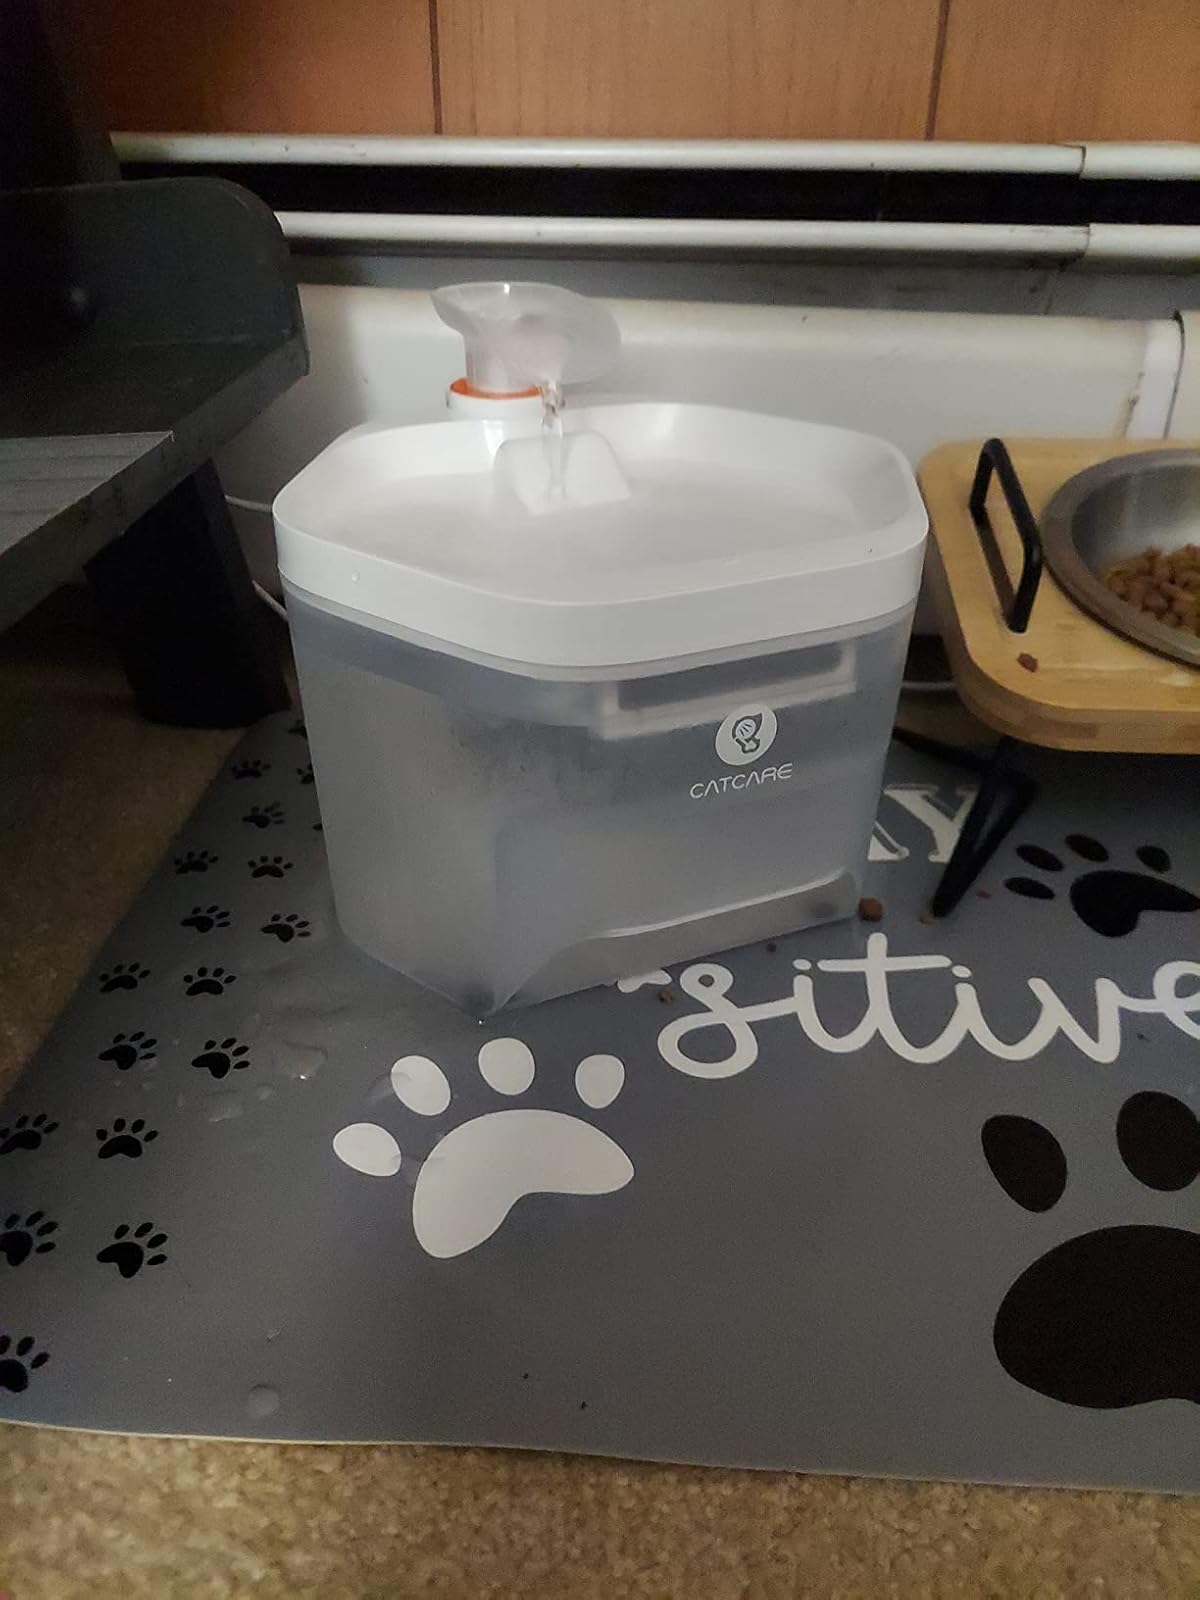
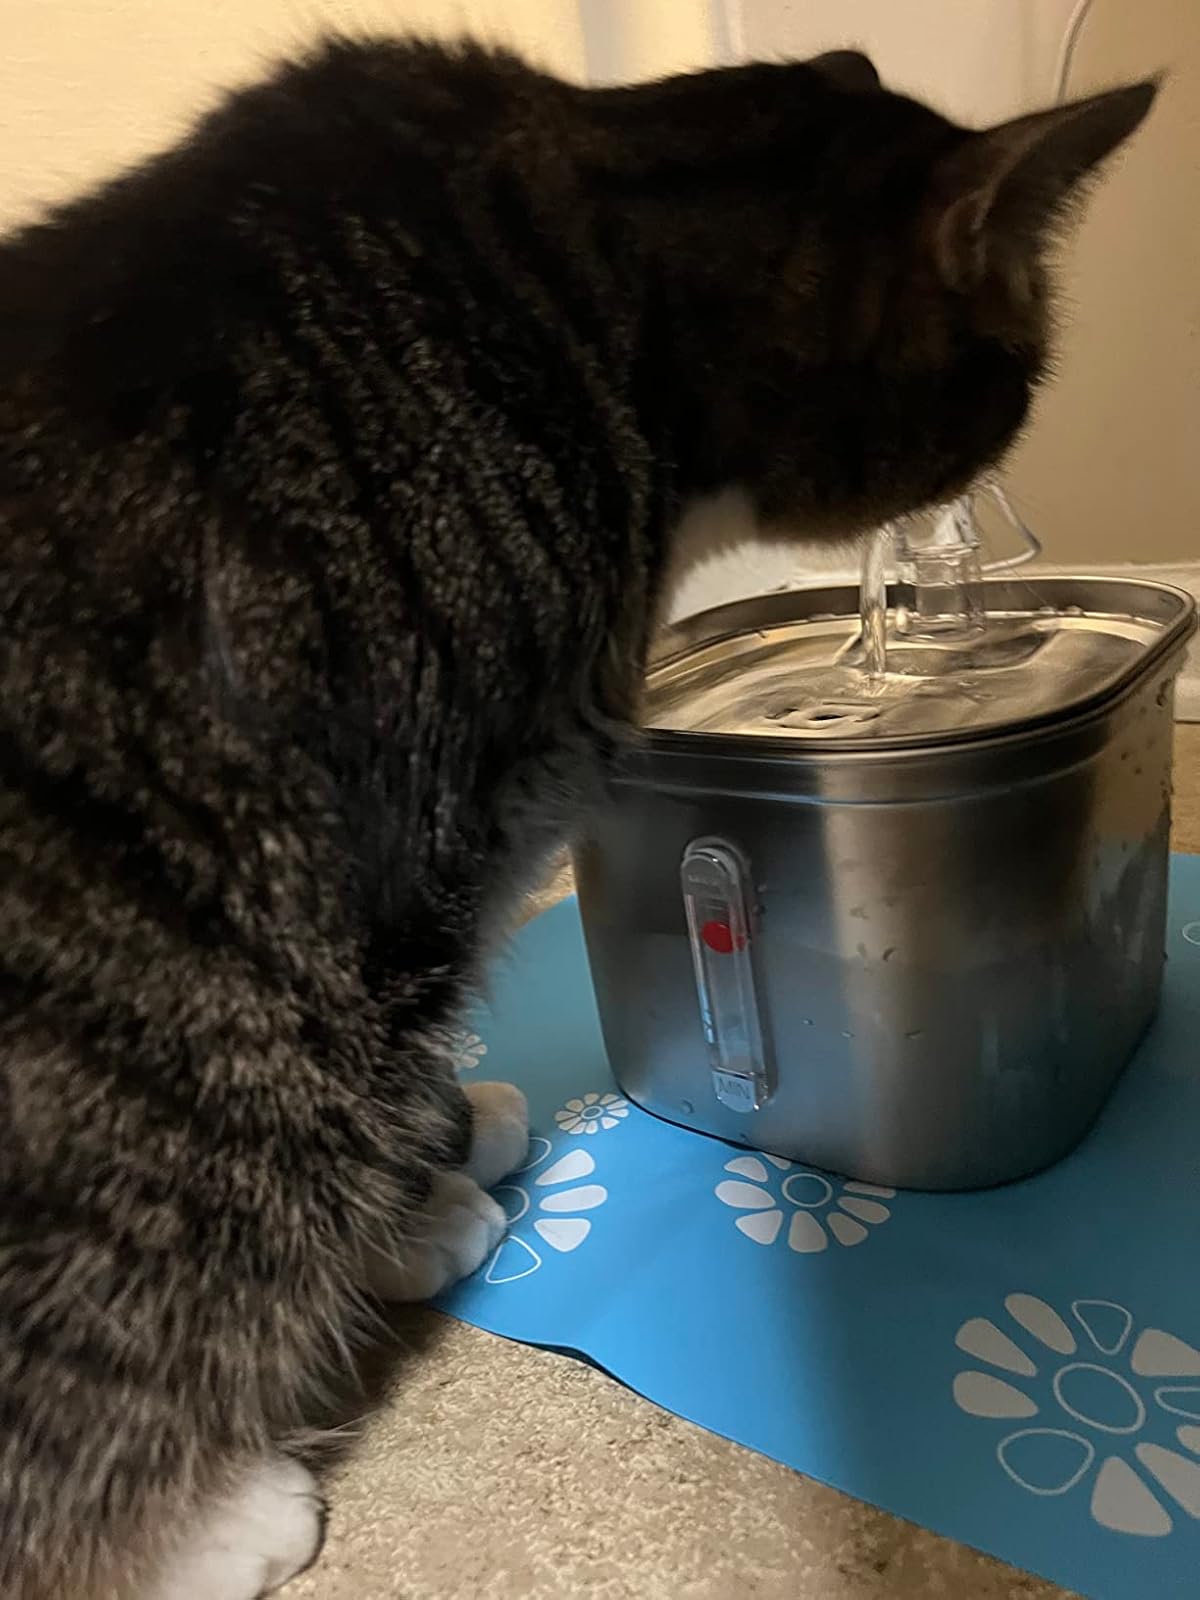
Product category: items_bowl
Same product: no